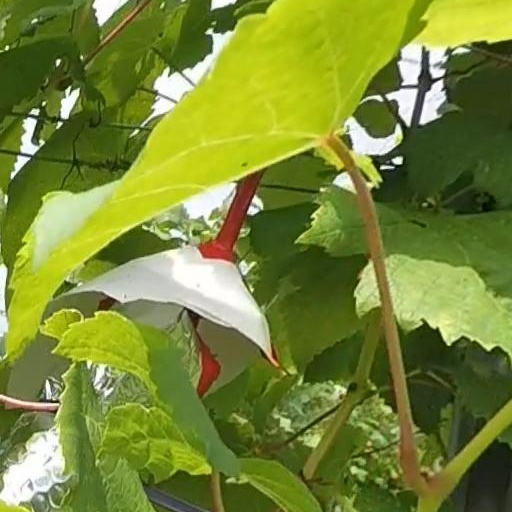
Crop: grape